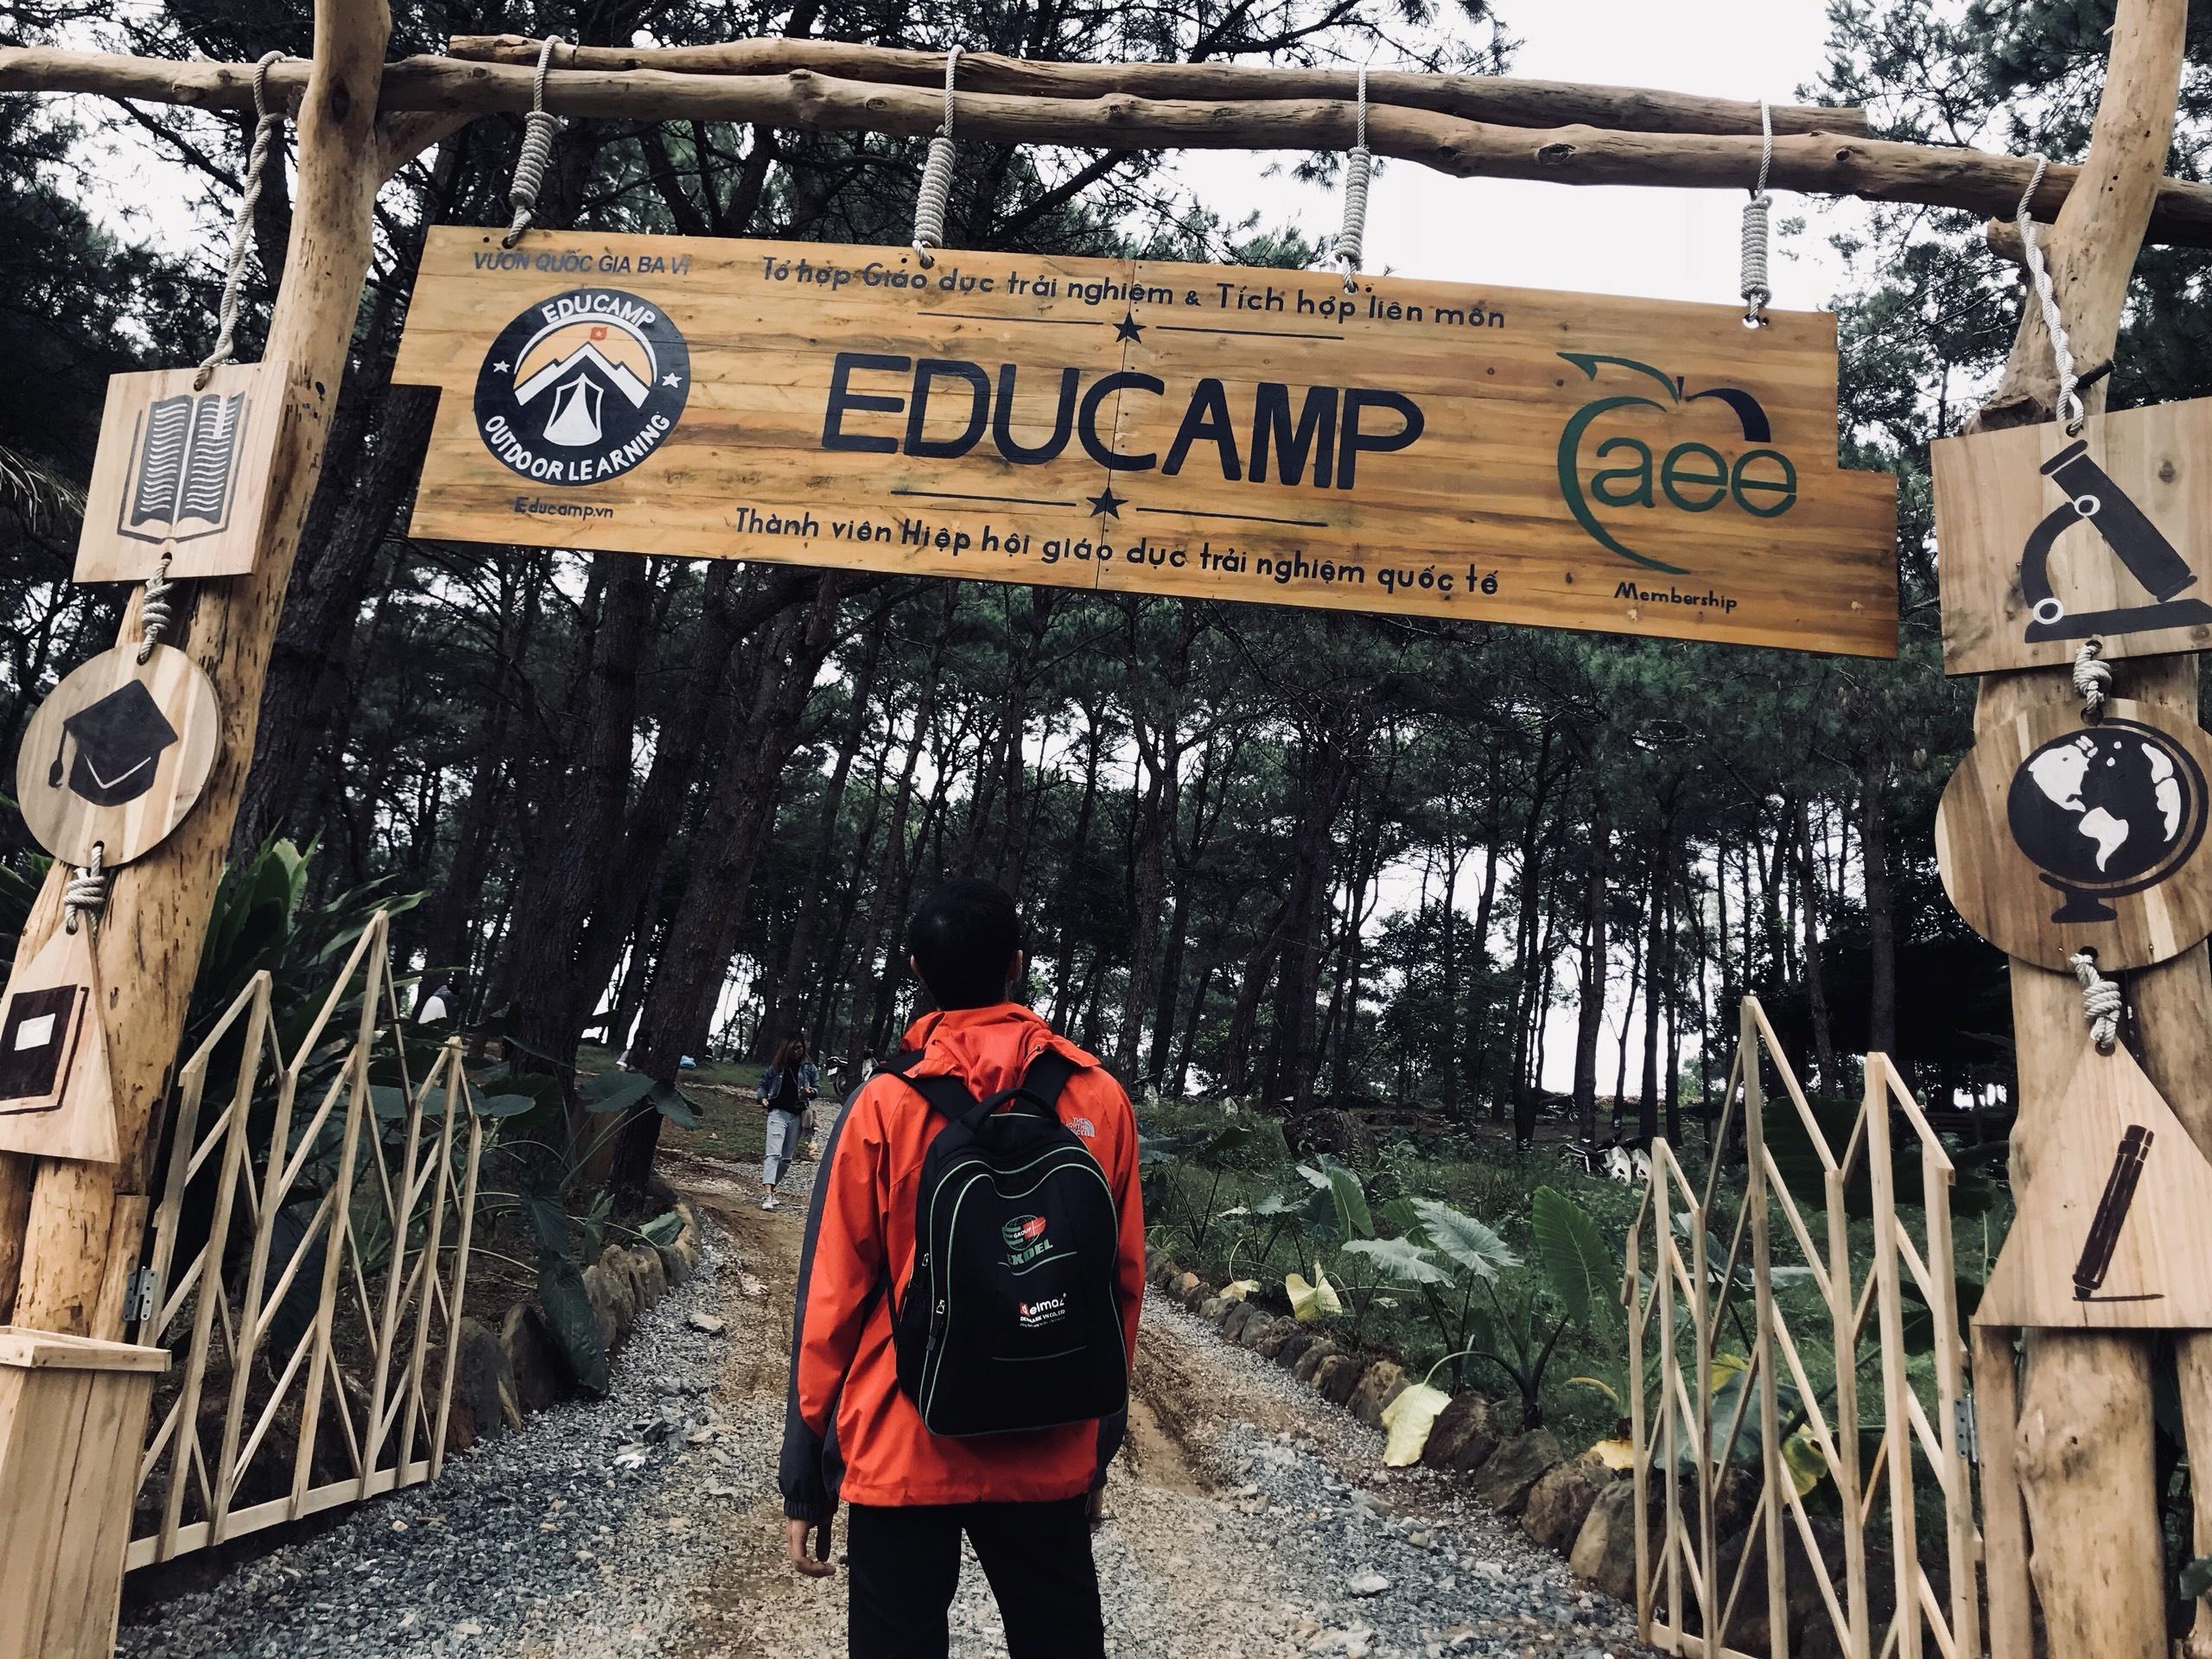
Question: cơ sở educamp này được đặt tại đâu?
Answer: cơ sở educamp này được đặt tại vườn quốc gia ba vì